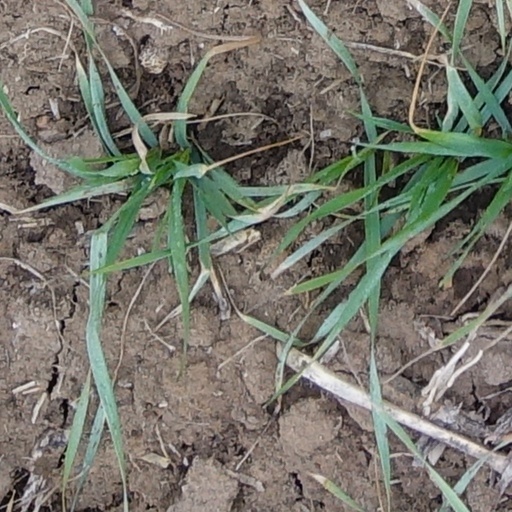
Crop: wheat